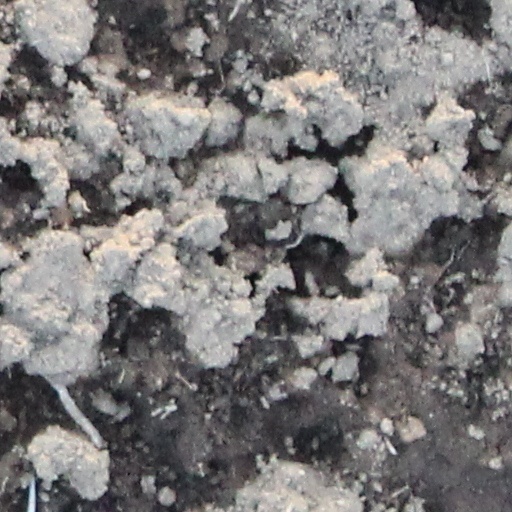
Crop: wheat